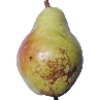
Label: pear_williams